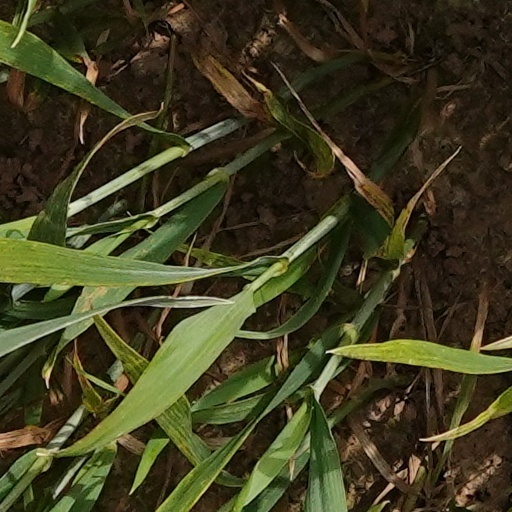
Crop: wheat